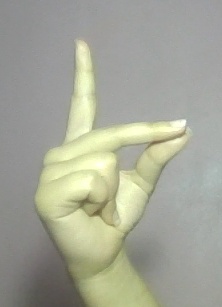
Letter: ta